Chelsea Carey

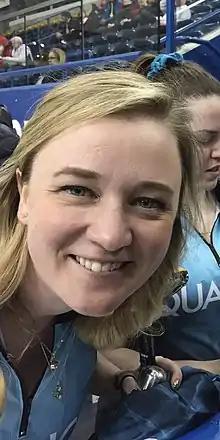
Carey in April 2019

Chelsea Danielle Carey (born September 12, 1984 in Winnipeg, Manitoba) is a Canadian curler from Calgary, Alberta. She currently skips her own team out of Manitoba. She is the and Canadian and Alberta women's champion skip and 2014 Manitoba provincial women's champion skip.